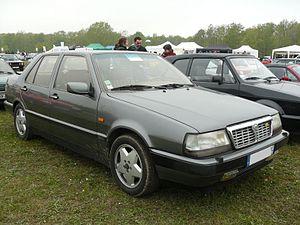
La Lancia Thema est une voiture de classe supérieure, grande routière, fabriquée par le constructeur italien Lancia à partir de 1984. Elle a remporté un grand succès jusqu'à son remplacement en 1994 par la Lancia Kappa.